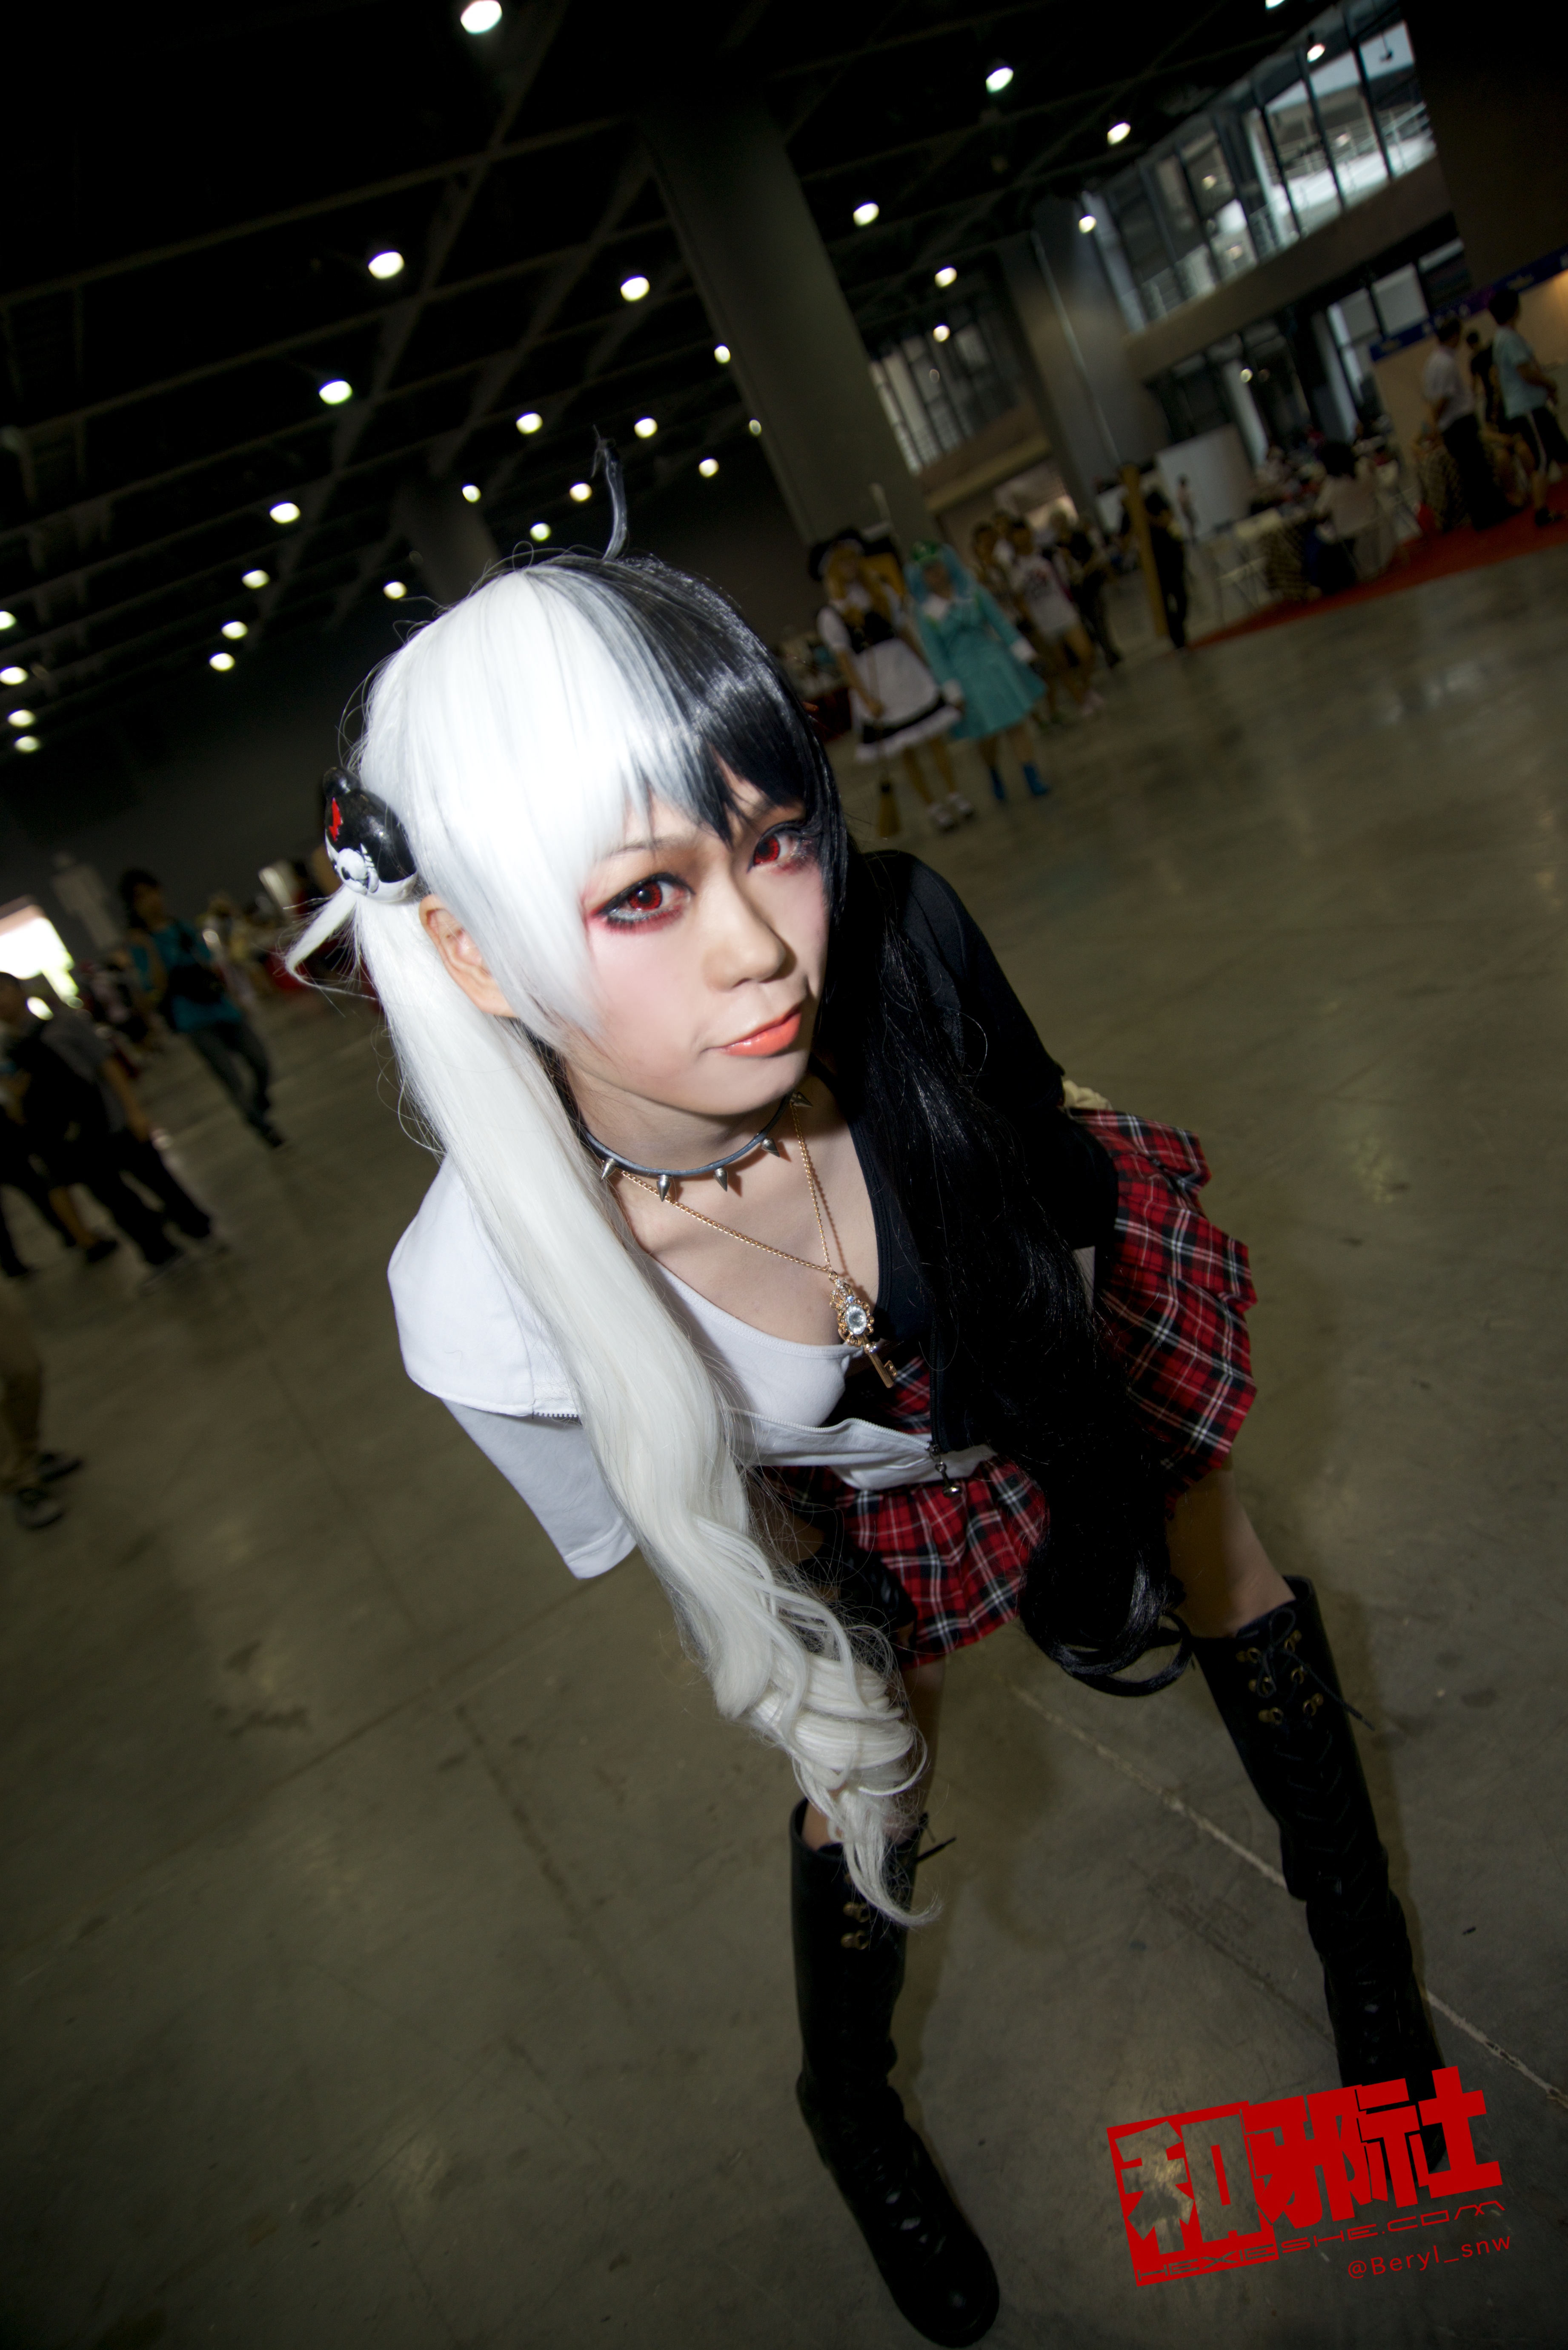
girl, cute, model, clothing, lady, cosplay, girls, canton, costume, china, anime, comic, comiccon, guangzhou, acg, cos